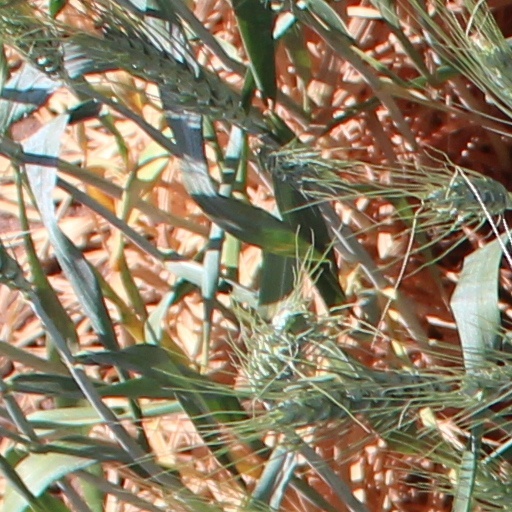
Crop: wheat